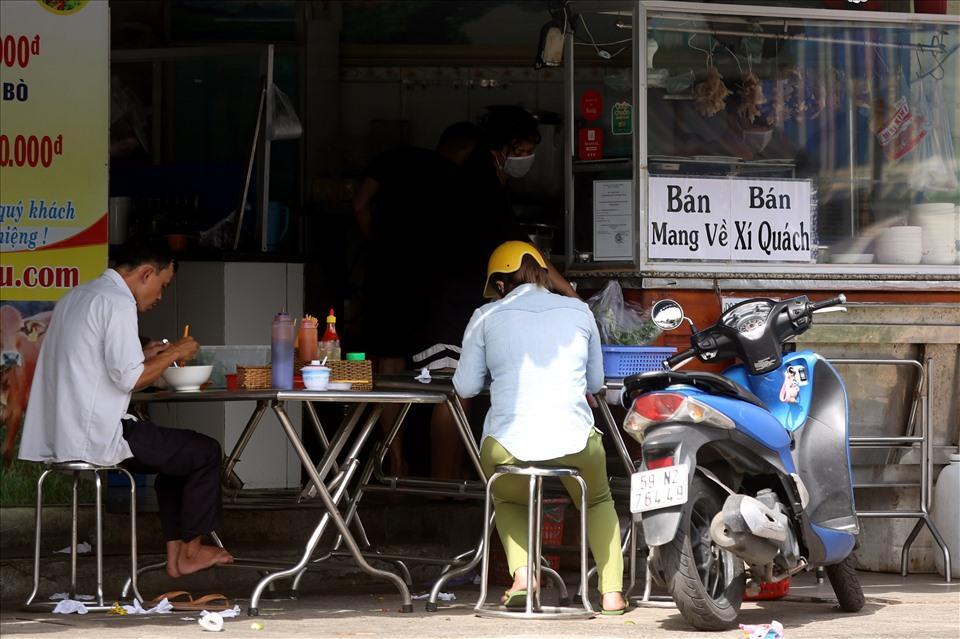
người phụ nữ mặc áo sơ mi trắng đang ngồi ở trong một quán ăn